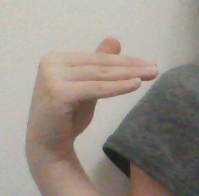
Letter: khaa